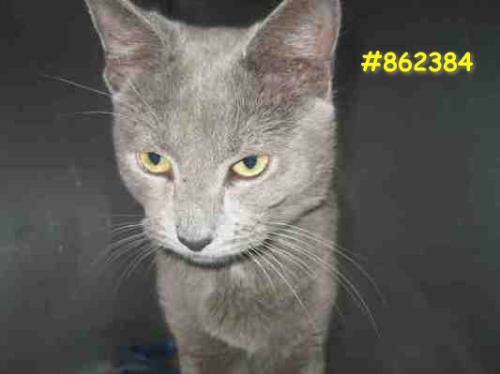
Label: cat